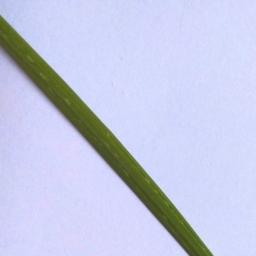
Label: Rice___Healthy